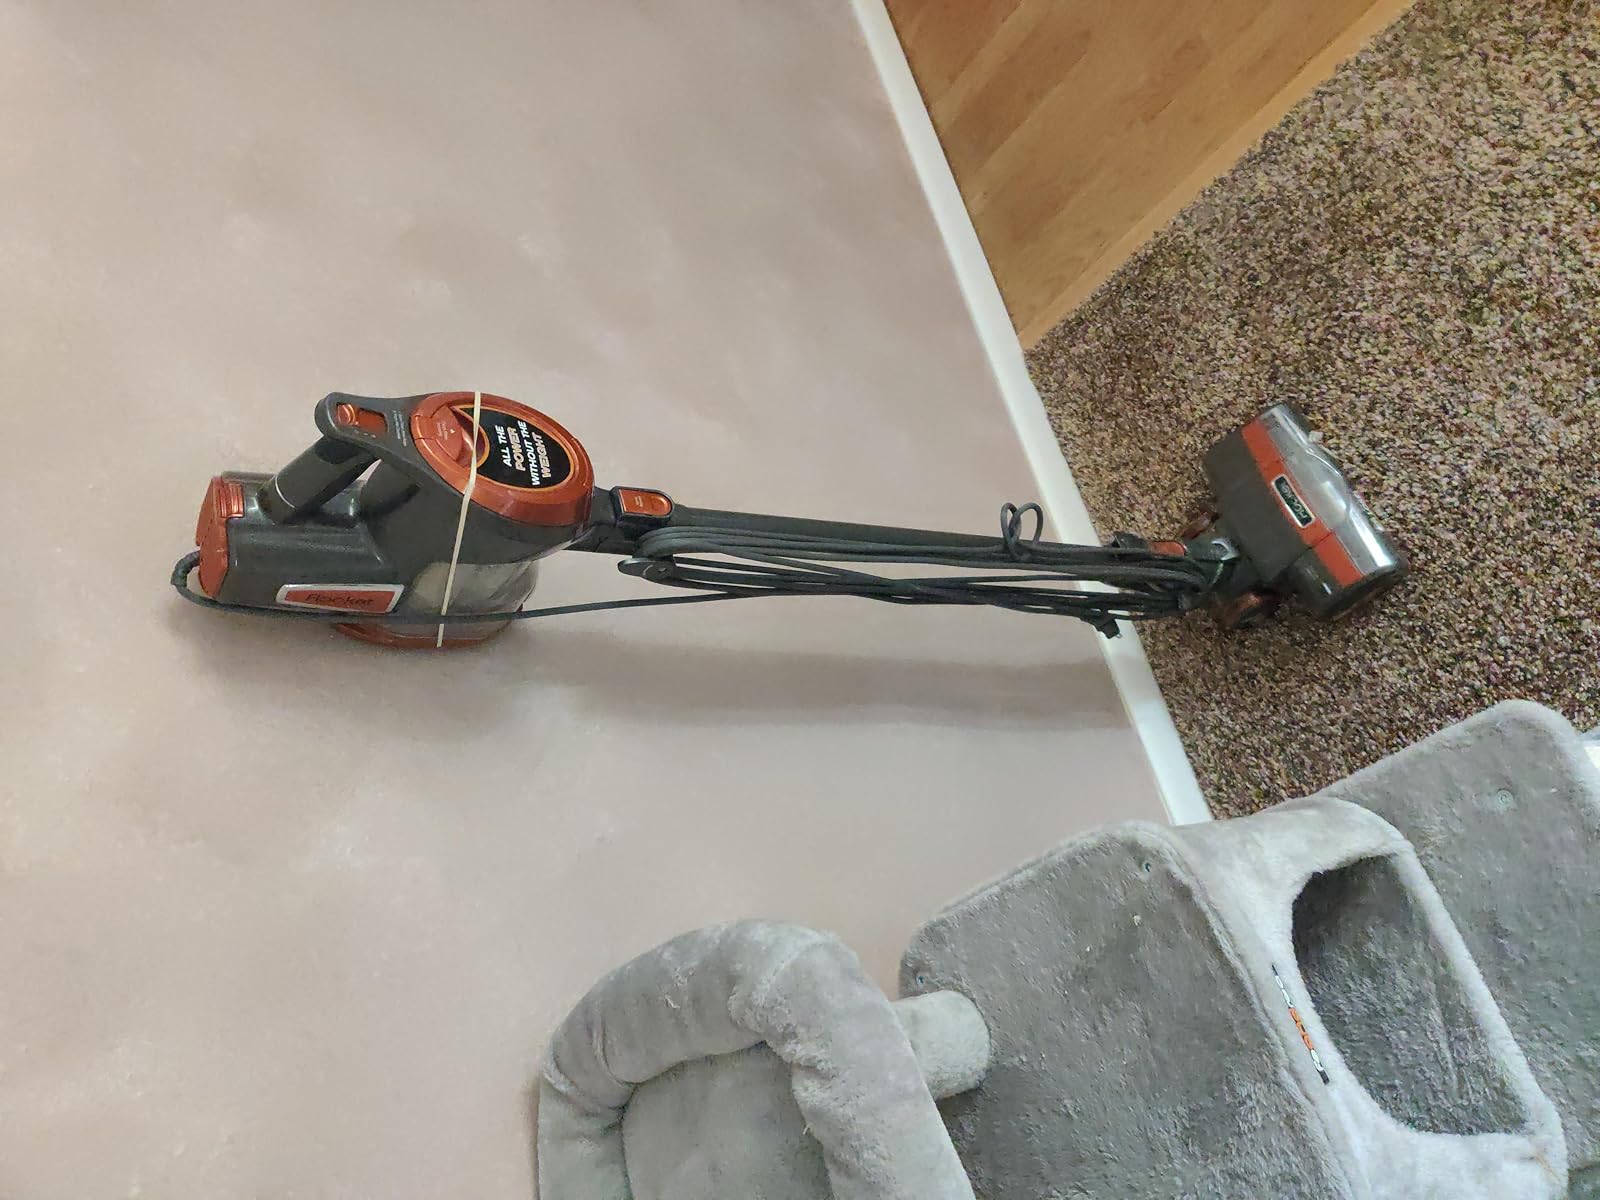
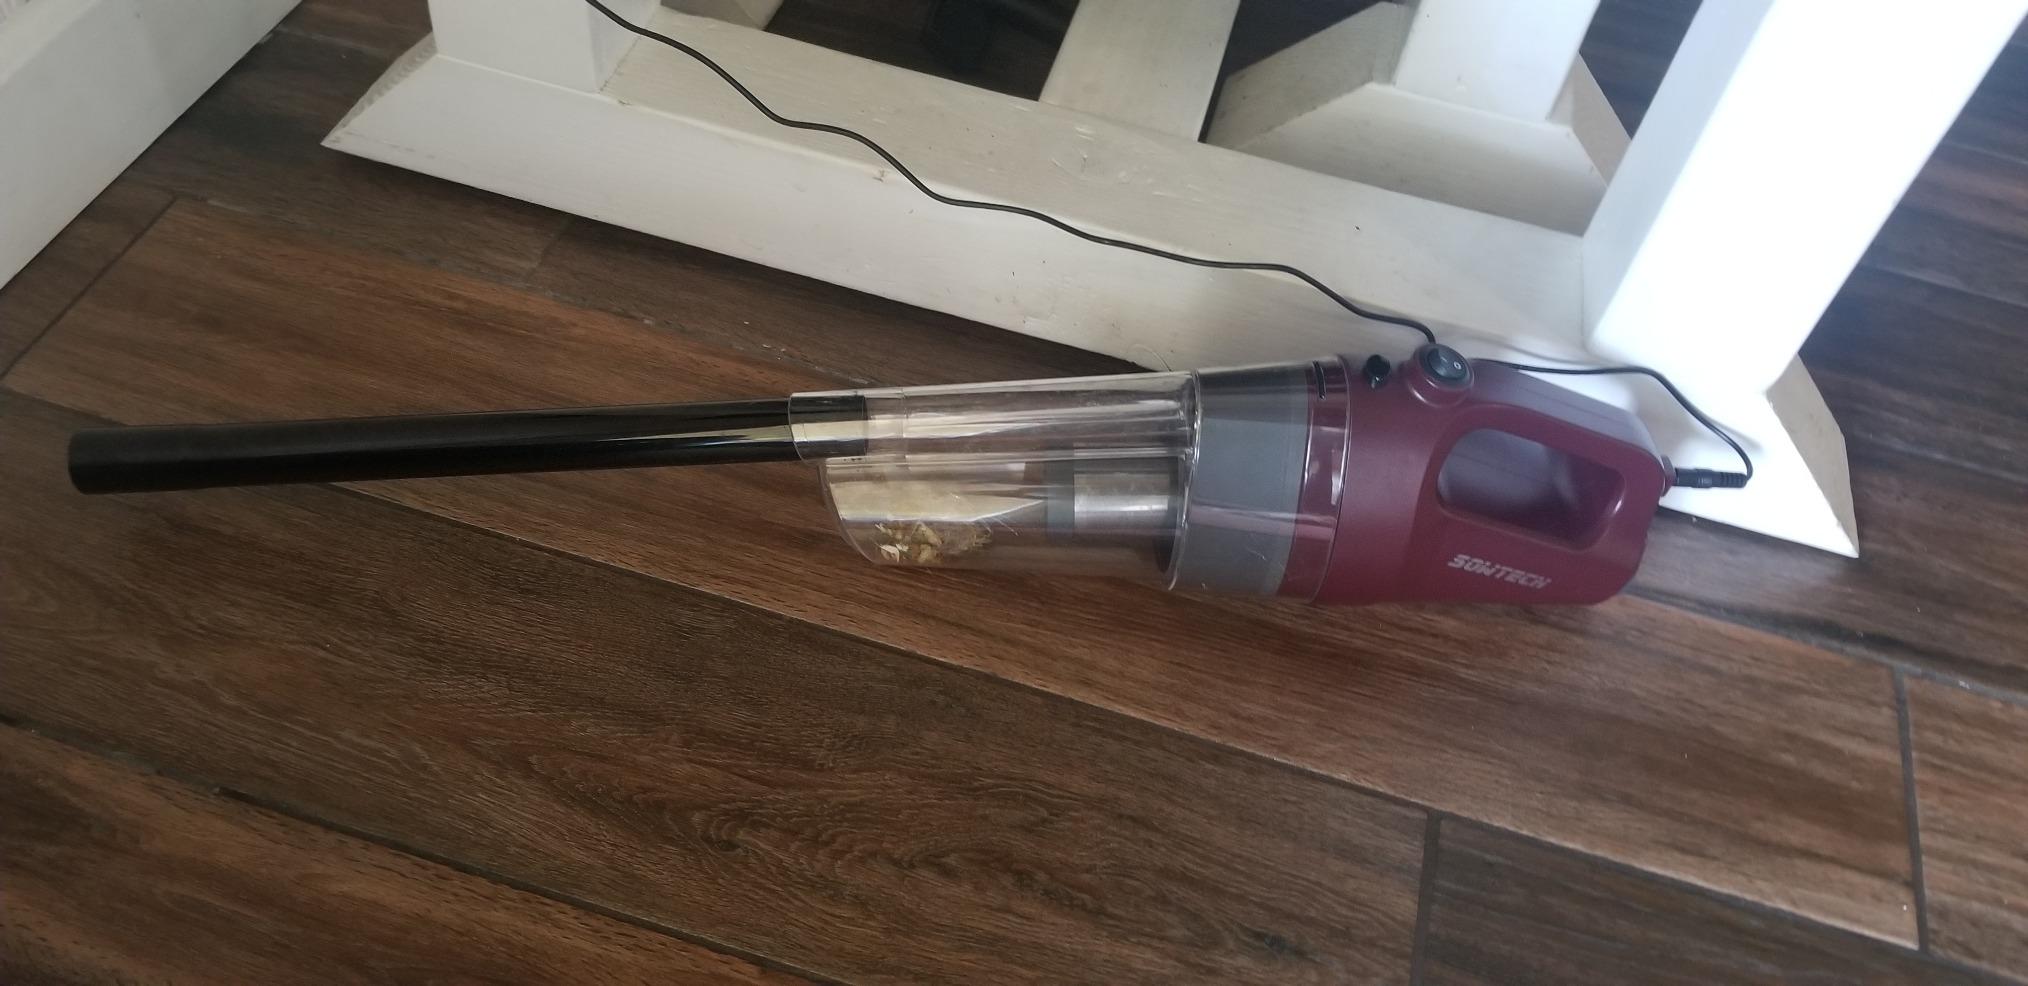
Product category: items_vacuum
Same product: no